Scooby-Doo! Mystery Incorporated

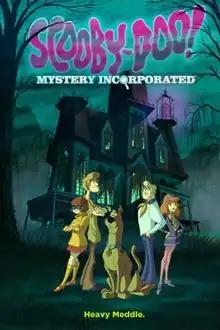
Promotional poster

Scooby-Doo! Mystery Incorporated (also known as Scooby-Doo! Mystery, Inc. or simply Mystery Incorporated) is an American animated horror comedy television series serves as the eleventh incarnation of the "Scooby-Doo" media franchise created by Hanna-Barbera, as well as the first that was not originally run on Saturday mornings. The series is produced by Warner Bros. Animation for Cartoon Network UK and premiered in the United States on Cartoon Network on April 5, 2010, with the next twelve episodes continuing, and the first episode re-airing, on July 12, 2010. The series concluded on April 5, 2013, after two seasons and fifty-two episodes.